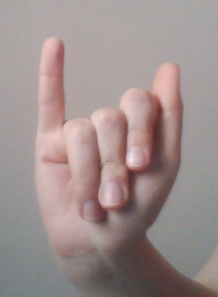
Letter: meem